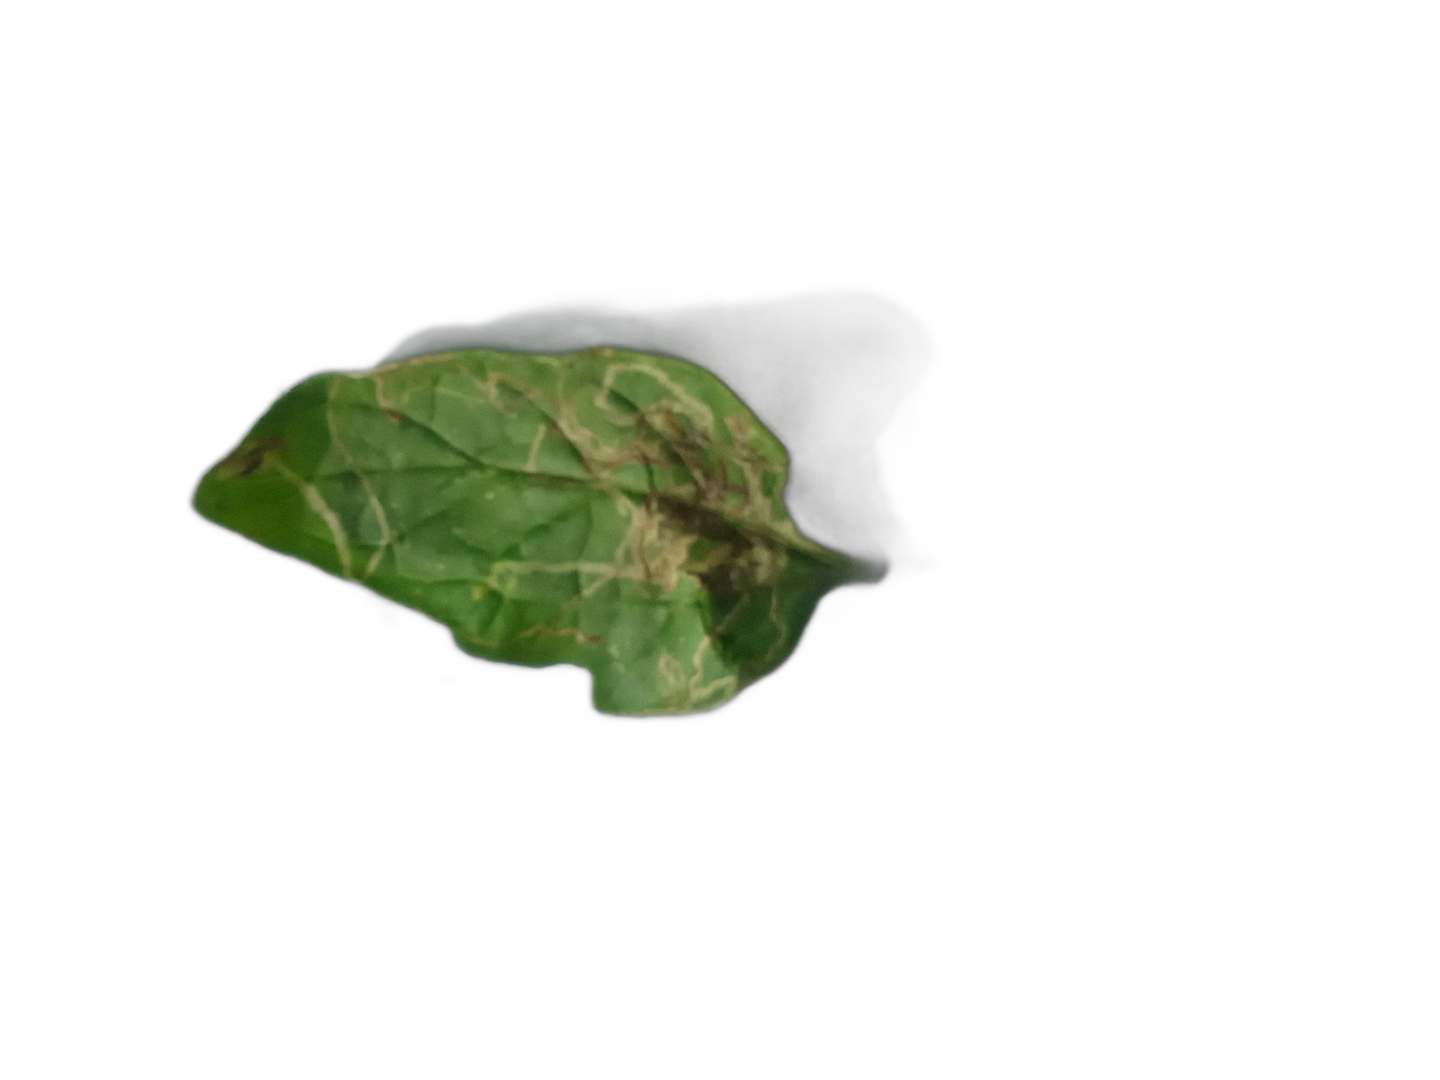
Crop: Tomato
Label: Spot